History Museum of Armenia

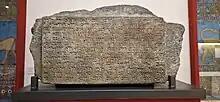
Cuneiform inscription of Argishti I King of Urartu on the foundation of Erebuni 782 BCE

On 9 September 1919, the National Assembly of Armenia founded the History Museum of Armenia. The museum opened to visitors on 20 August 1921. Its first director was Yervand Lalayan.